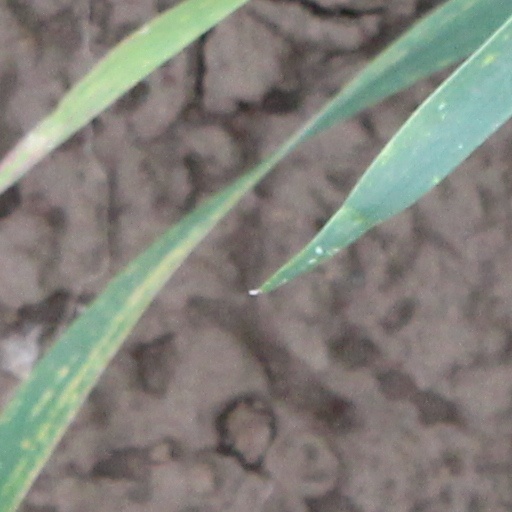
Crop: wheat